Romney Marsh

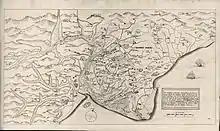
A map of Romney Marsh, from "The History of Imbanking and Drayning" by William Dugdale (1662)

The most significant feature of the Marsh is the Rhee Wall (Rhee is a word for river), forming a prominent ridge. This feature was extended as a waterway in three stages from Appledore to New Romney in the 13th century. Sluices controlled the flow of water, which was then released to flush silt from the harbour at New Romney. Ultimately, the battle was lost: the harbour silted up and New Romney declined in importance. The Rhee kept part of the old port open until the 15th century.